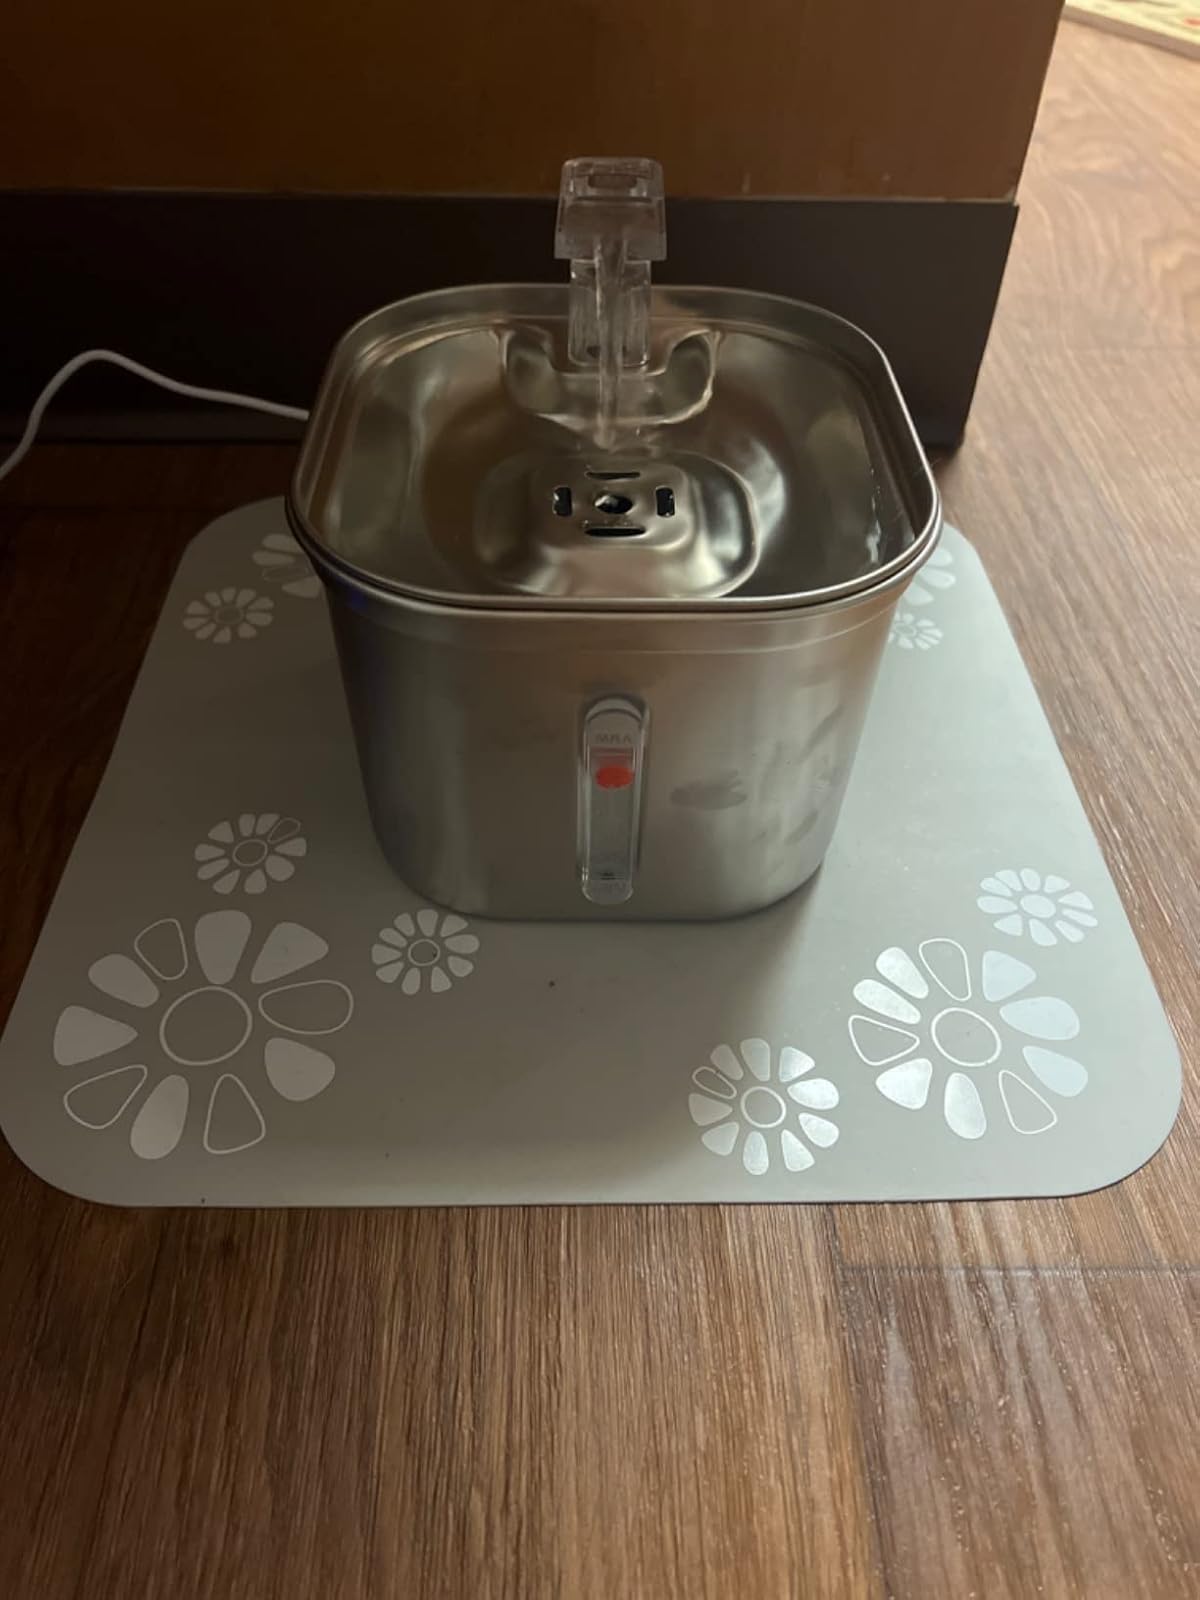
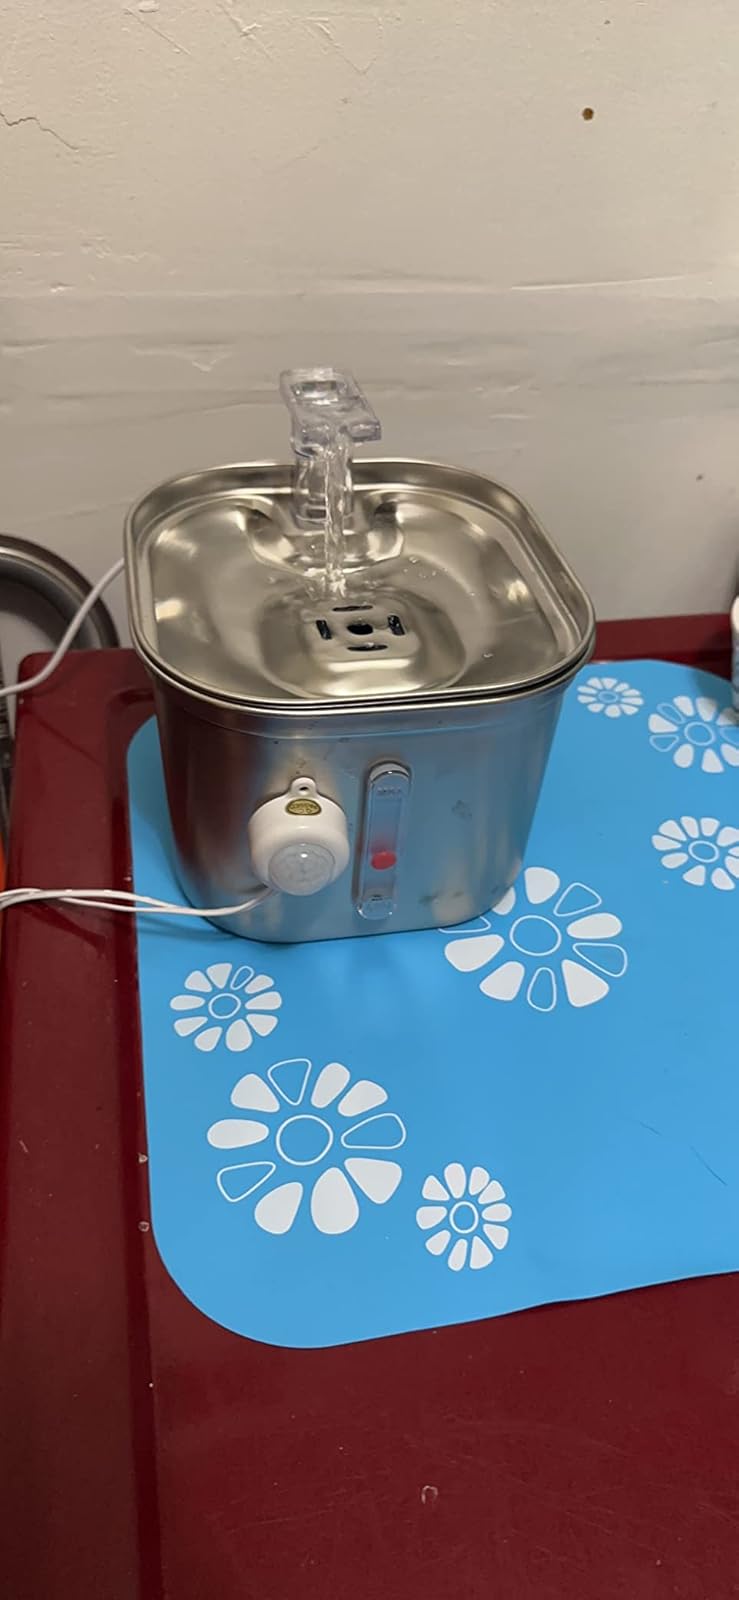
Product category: items_bowl
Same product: yes